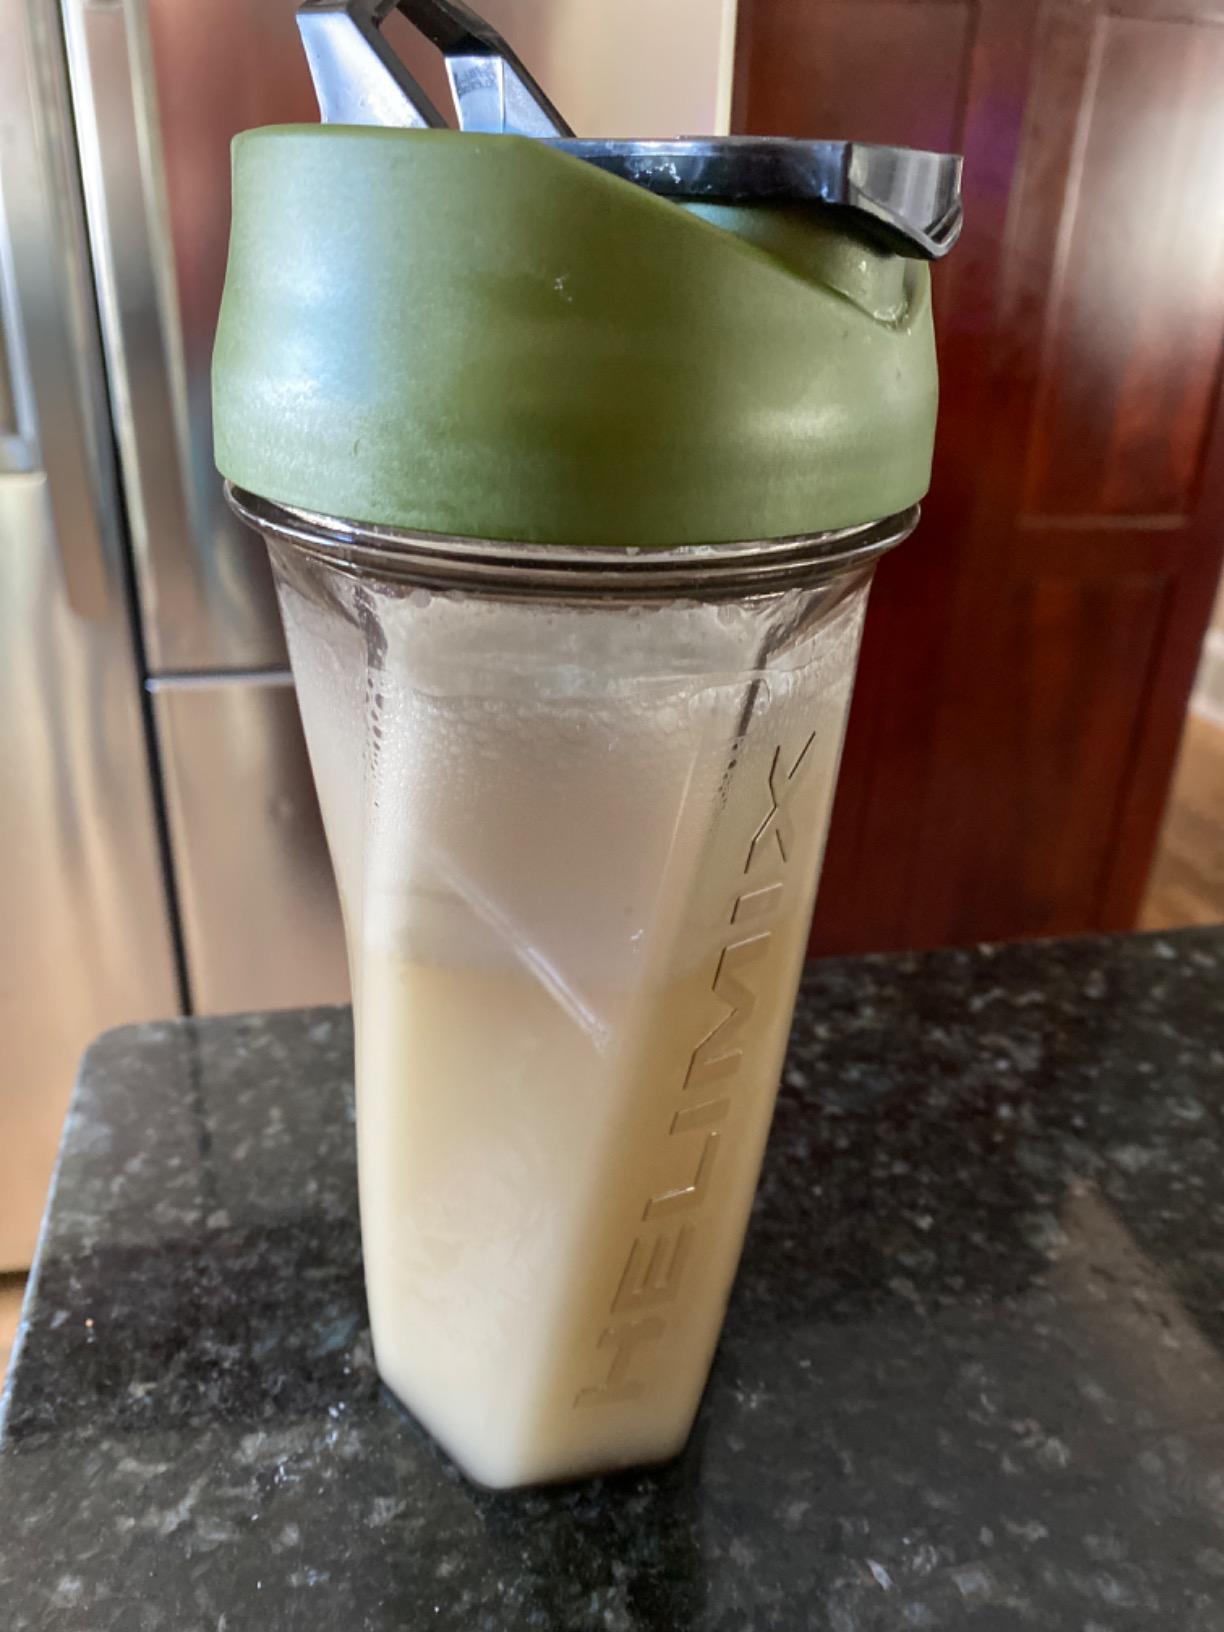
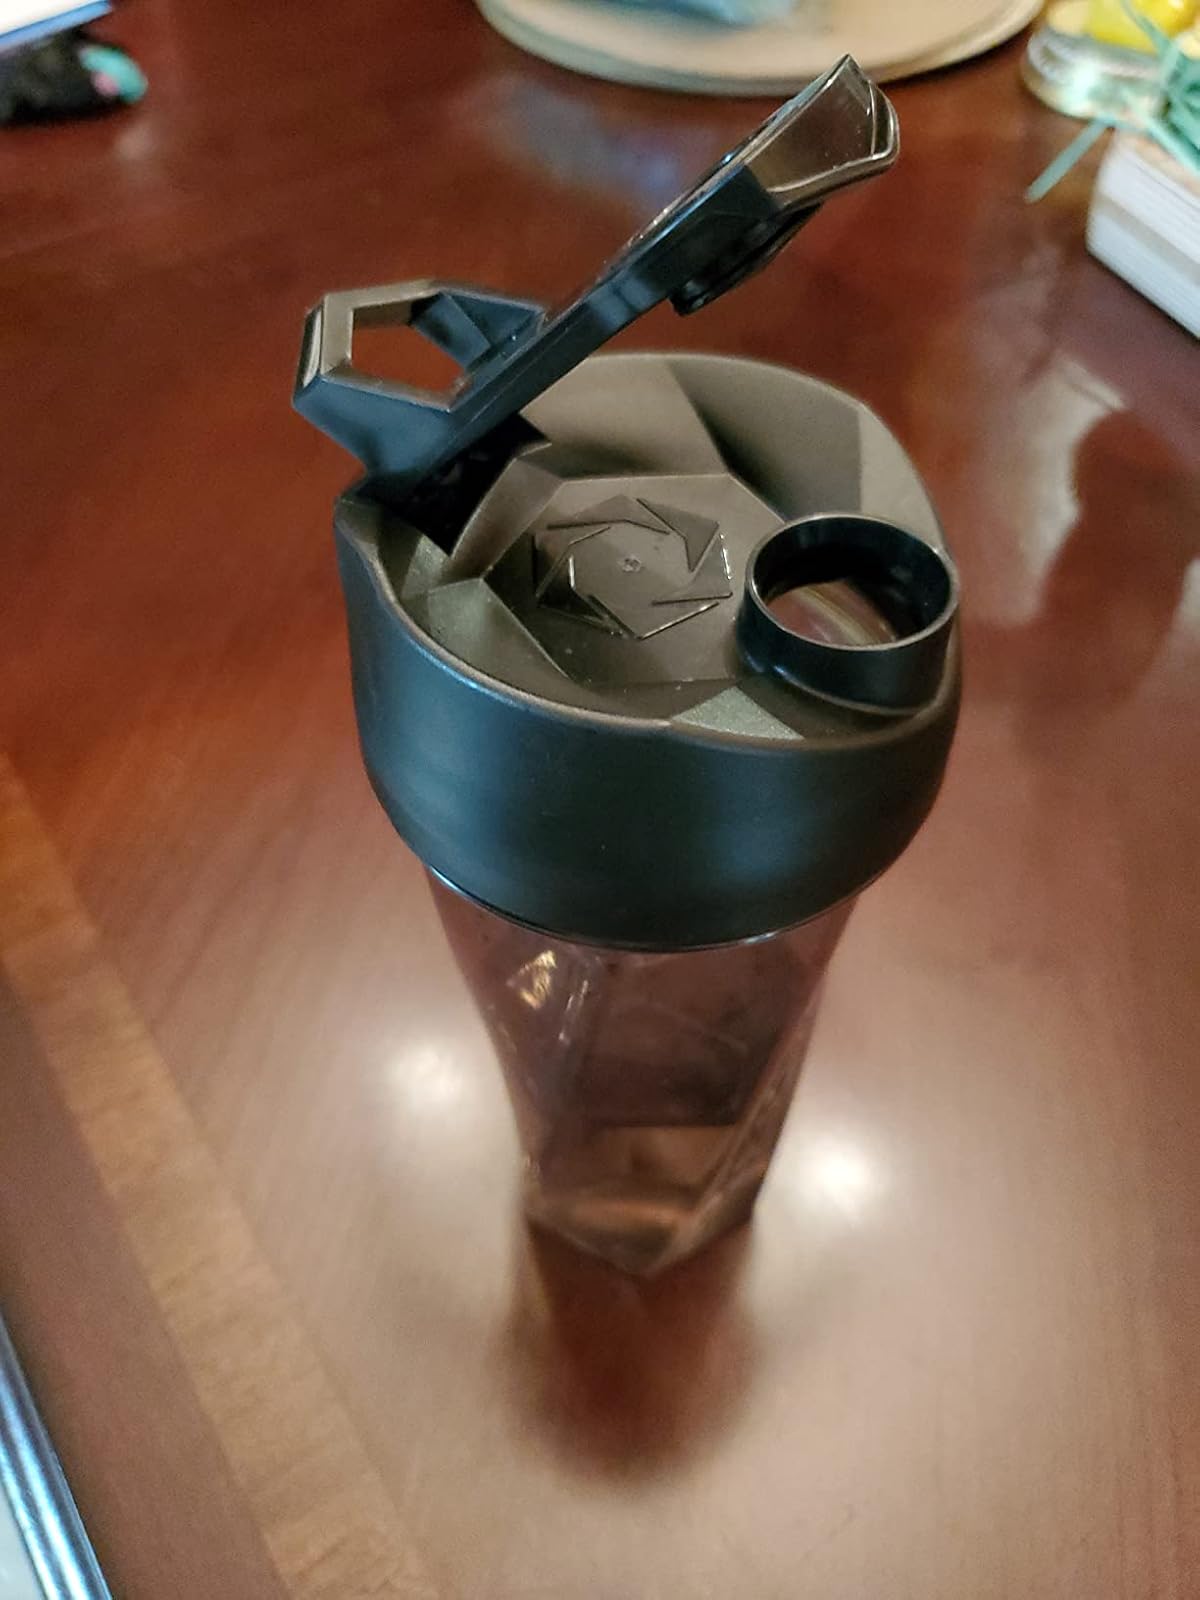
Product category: items_blender
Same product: no